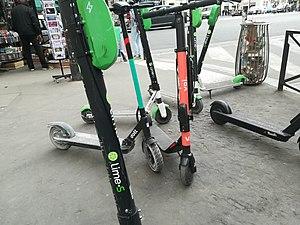
La mobilité partagée est la manière de se déplacer à l'aide de moyens de transport partagés, souvent gérés par une entreprise, un syndicat ou une association, dans un but lucratif ou non. Cette pratique est en croissance continue depuis les années 2000. Elle s'inscrit notamment dans une logique de développement durable et d'économie collaborative. De plus en plus de moyens de transports y sont intégrés. Aujourd'hui, dans une optique de viabilité économique, la plupart des services répondant à une logique de mobilité partagée sont implantés en milieu urbain afin de cibler un nombre important d'utilisateurs et de rentabiliser le coût d'exploitation.
L'expression « sans station » caractérise un système de vélos en libre-service, de trottinettes en libre-service ou d'autopartage qui autorisent leurs utilisateurs à emprunter un véhicule là où il se trouve et à le restituer sans l'attacher à une borne fixe.